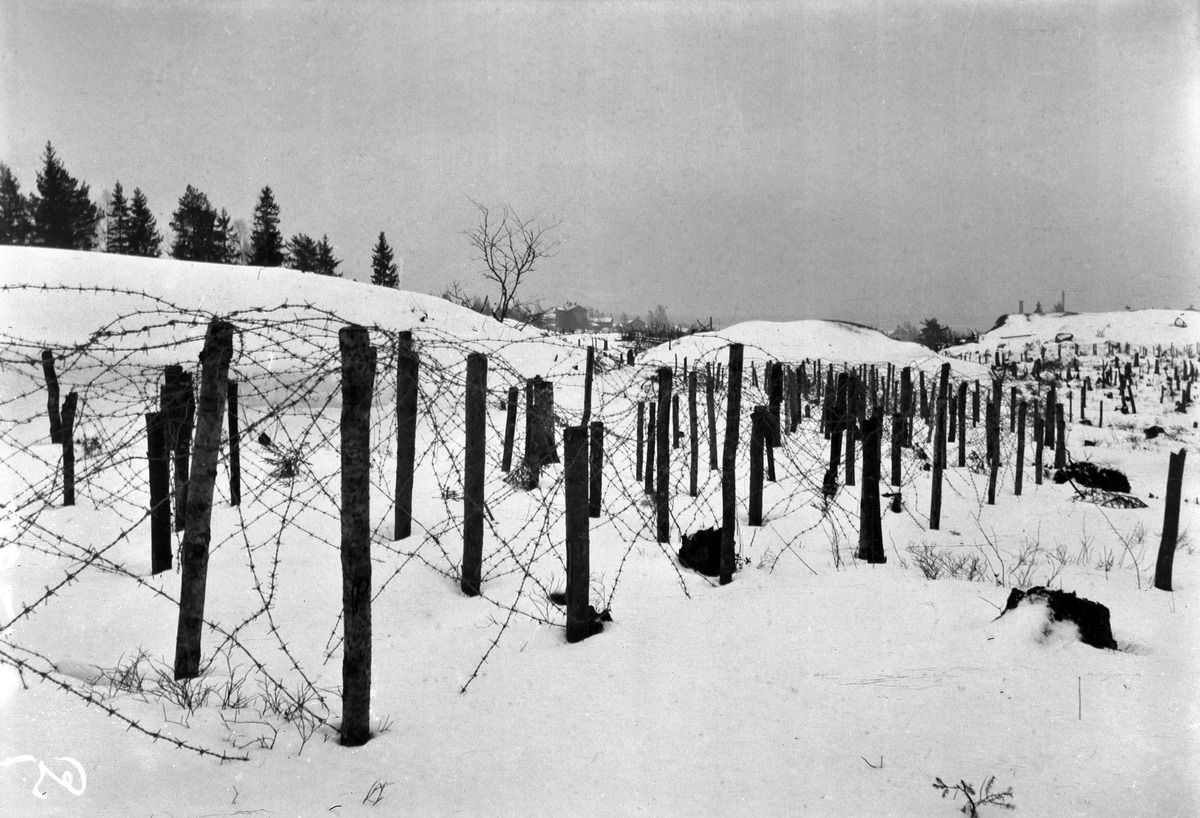
Ensimmäinen maailmansota
sisällön kuvaus: Ensimmäinen maailmansota. Venäläisten rakentama piikkilankavarustus

Alppilan (ravintola Alphyddan) takana. mustavalkoinen
Kuvaaja: Timiriasew, Ivan, valokuvaaja
Ajankohta: kuvausaika 1914
Paikka: Suomi, Uusimaa, Helsinki, Alppila Helsinki
Aiheet: Venäjän keisarillinen armeija, ensimmäinen maailmansota, venäläiset, piikkilanka, puolustusjärjestelmät, talvi, lumi